Oliver North

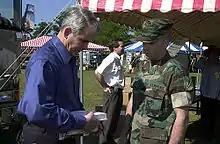
North in April 2002, autographing one of his books for a U.S. Marine Staff Sergeant

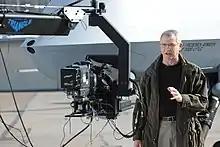
North filming a scene of "War Stories with Oliver North" at Holloman Air Force Base, New Mexico, 2010

North became increasingly known for his media career and appearances. In 1991, he appeared on the first season of "The Jerry Springer Show". From 1995 to 2003, North was host of his own nationally syndicated talk radio show on Radio America, which was known as the "Oliver North Radio Show" or "Common Sense Radio With Oliver North". He also served as co-host of "Equal Time" on MSNBC from 1999 to 2000. North was the host of the television show "War Stories with Oliver North" from 2001 to 2016 and is a regular commentator on "Hannity", both on the Fox News Channel.